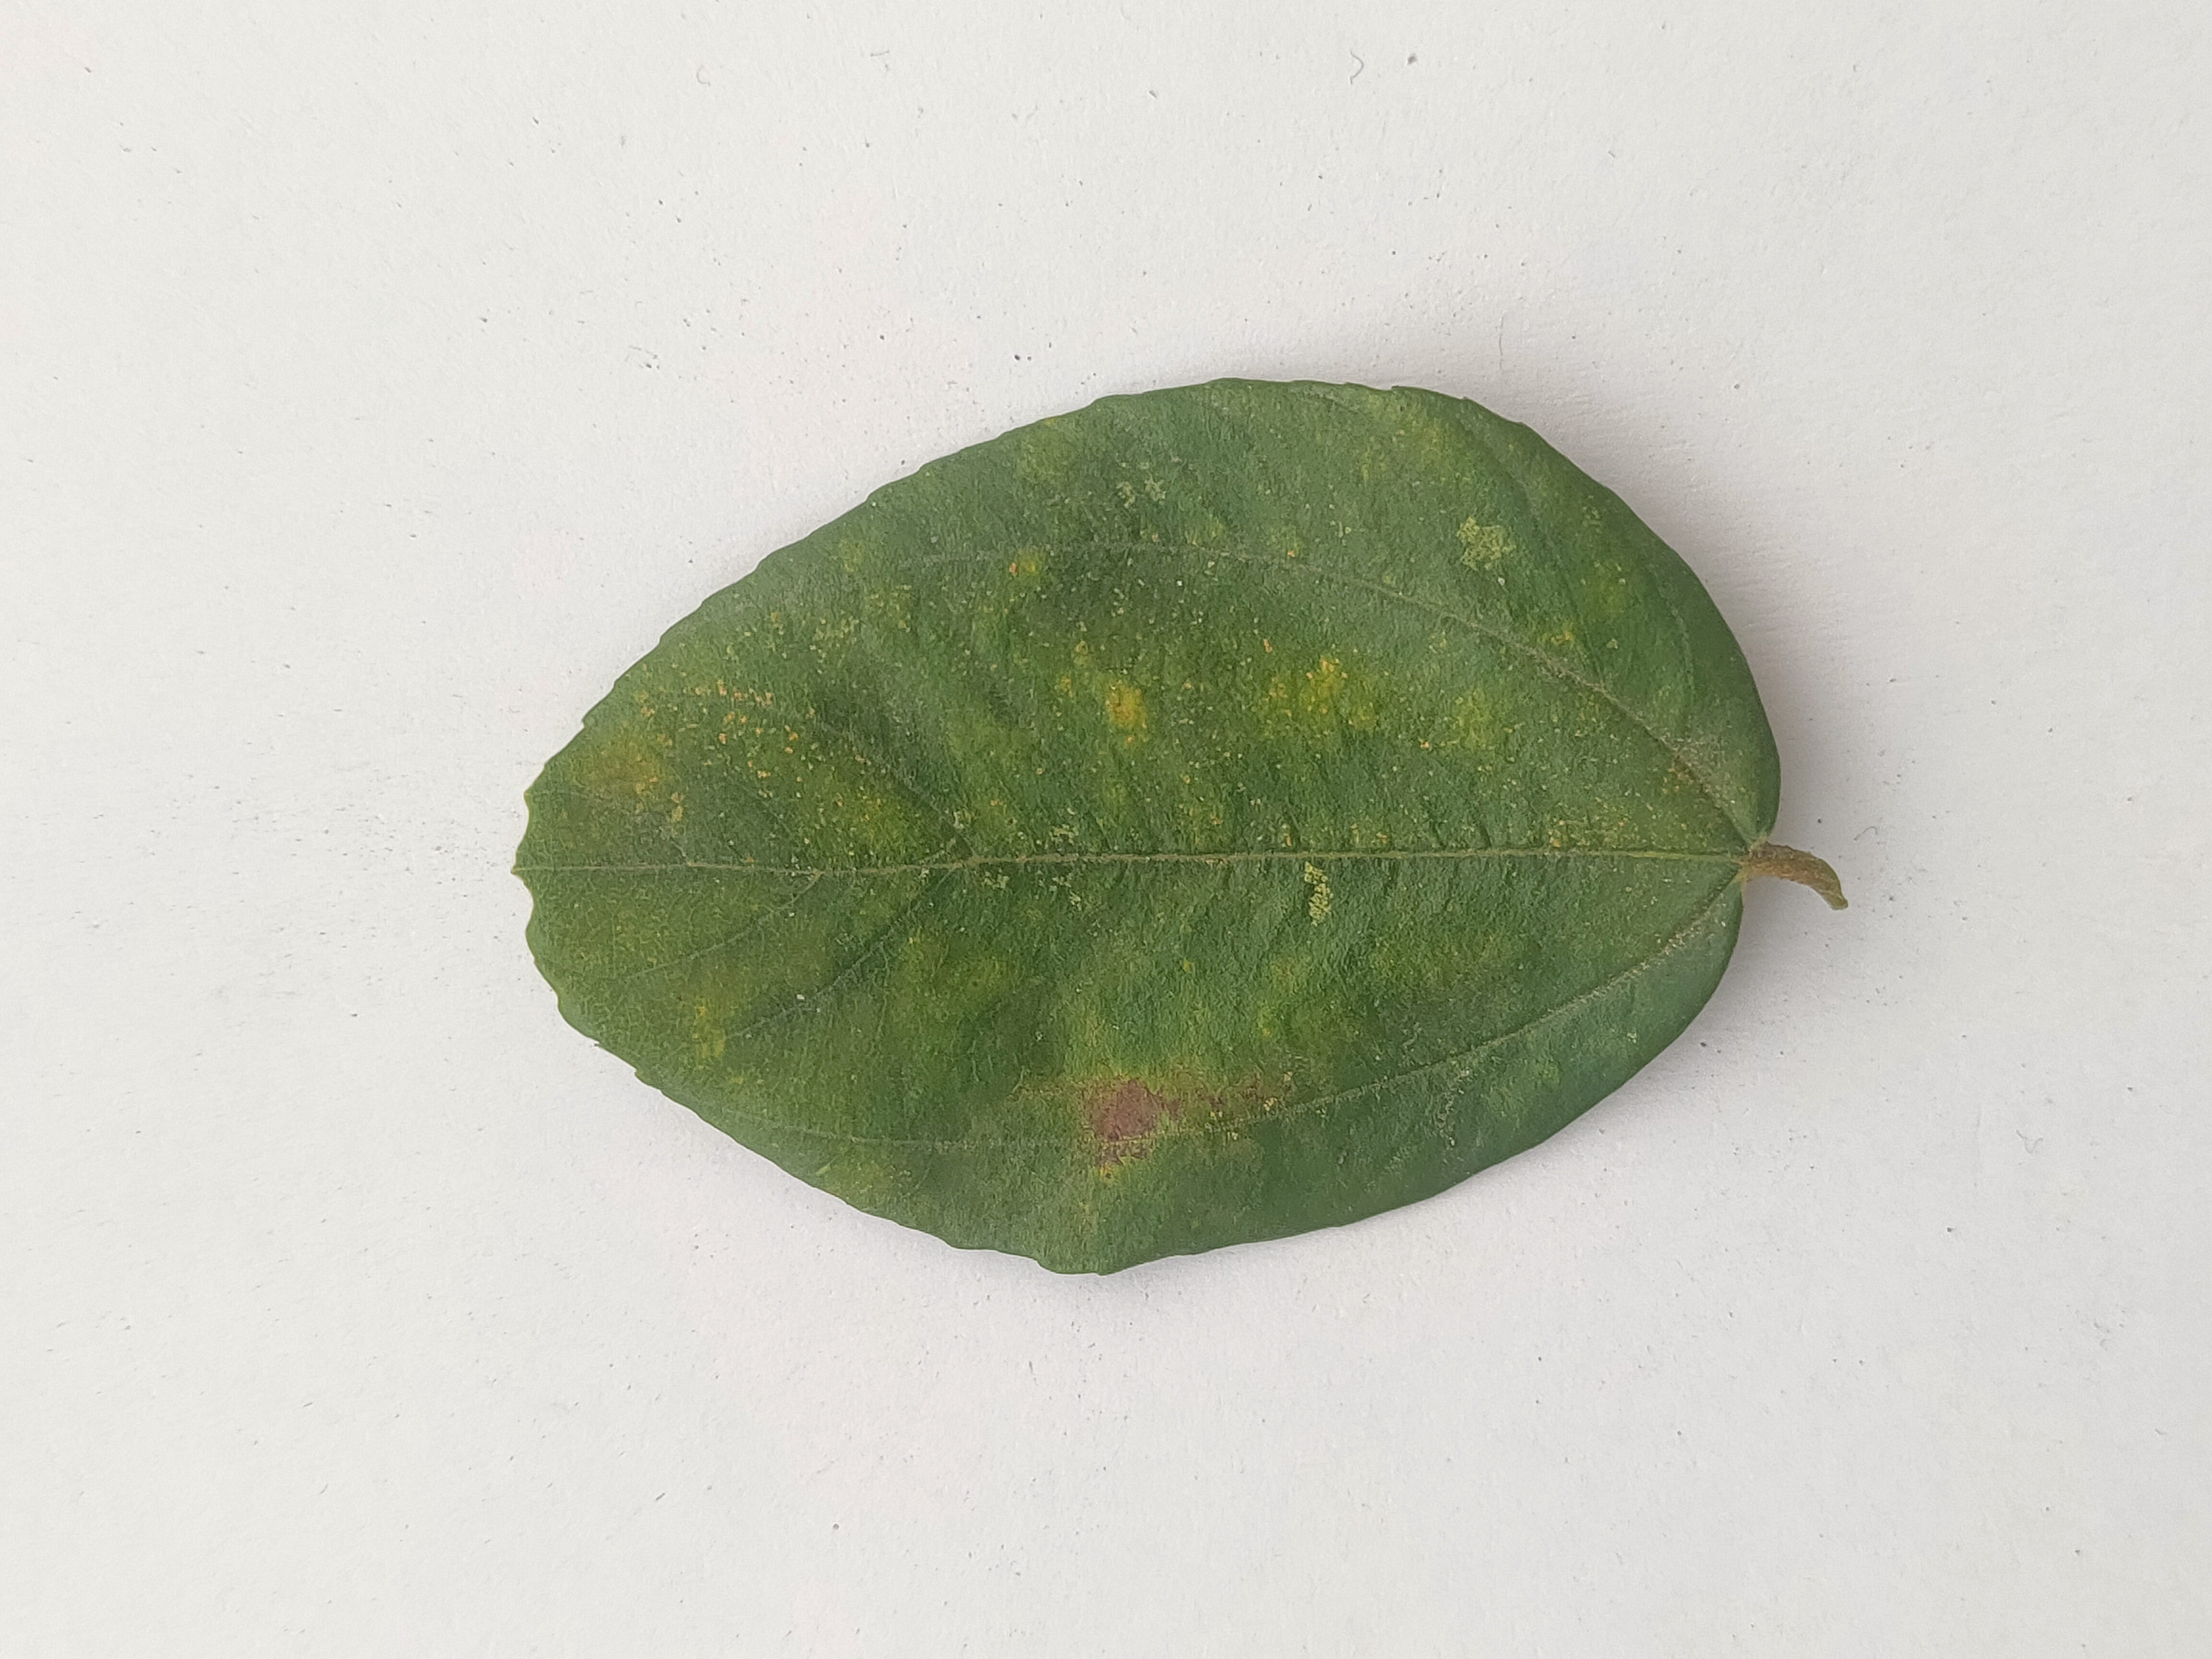
Leaf variety: Plum